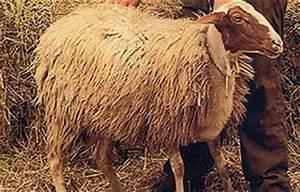
sheep